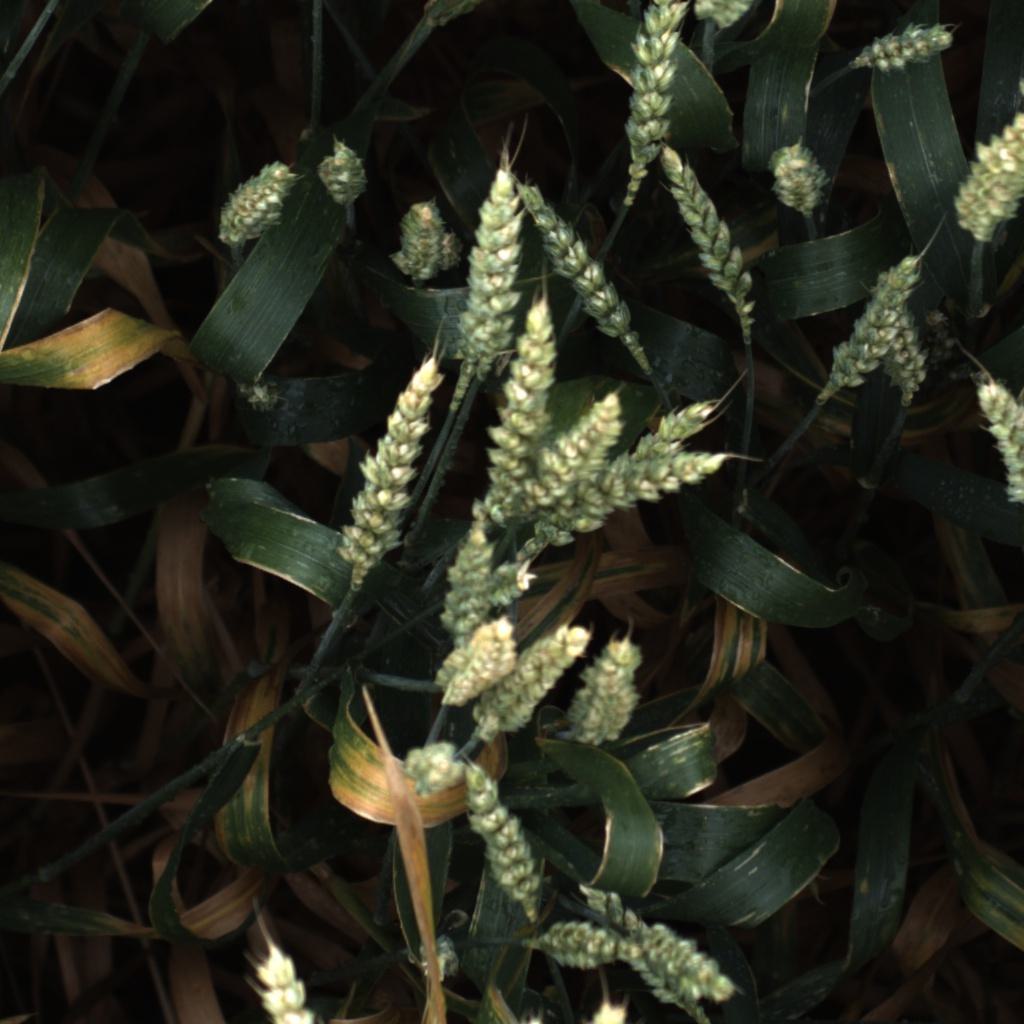
Country: UK
Location: Rothamsted
Wheat development stage: Filling - Ripening